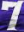
Number: 7